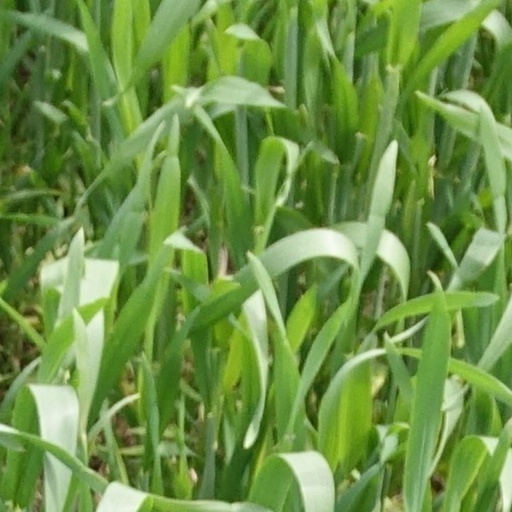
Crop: wheat